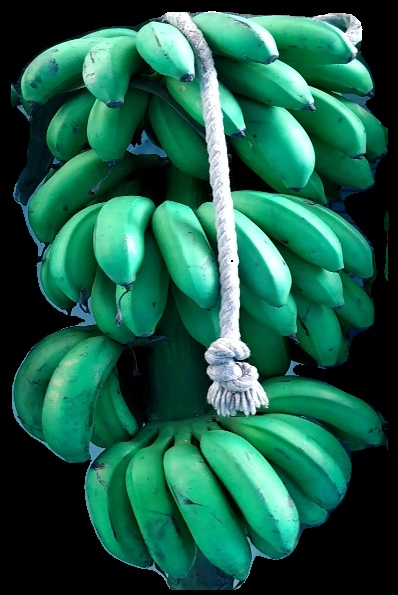
Variety: rasbale
Grade: grade2